Danger Bay

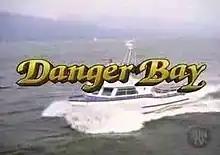
"Danger Bay" opening titles

Danger Bay is a Canadian television series, produced in Vancouver, with first-run episodes broadcast on CBC Television in Canada and The Disney Channel in the United States premiering October 8, 1984. Reruns of the show continued on The Disney Channel until 1996. A total of 123 installments were filmed between 1984 and 1990. The series was perceived as wholesome, exciting fare for older children and adolescents, and continued to be seen through the 1990s in many countries worldwide.